Holmenkollbakken

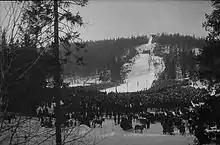
Holmenkollbakken in 1917, after the first scaffold had been erected

The original hill had a knoll just after the take-off, which gave the psychological feeling of falling and made landing more difficult. It was therefore decided to change the profile slightly to make the hill safer and allow more jumpers to land properly. No standard profiles existed at the time, so the Association for the Promotion of Skiing had to do guesswork to create a better profile. The new profile was taken into use from 1894 and had cost NOK 2000. For the first decade, the take-off was rebuilt for every year, and its position would therefore vary. In 1904, the take-off was rebuilt with rocks, giving it a specific location on the hill. Prior to the 1907 season, landing slope was built down slightly into the terrain down from the 25 meter mark, as it would give easier landing. The take-off was moved in 1910 and built as a tall stone structure. To keep the lake with a hard layer of ice, the snow was removed as it fell; if the ice was not thick enough it could create problems with flooding the spectator areas during the events. From 1913, the lake was opened as a skating rink and marketed by the hotels as part of their services. However, it was never a success, and was abandoned within a few years.